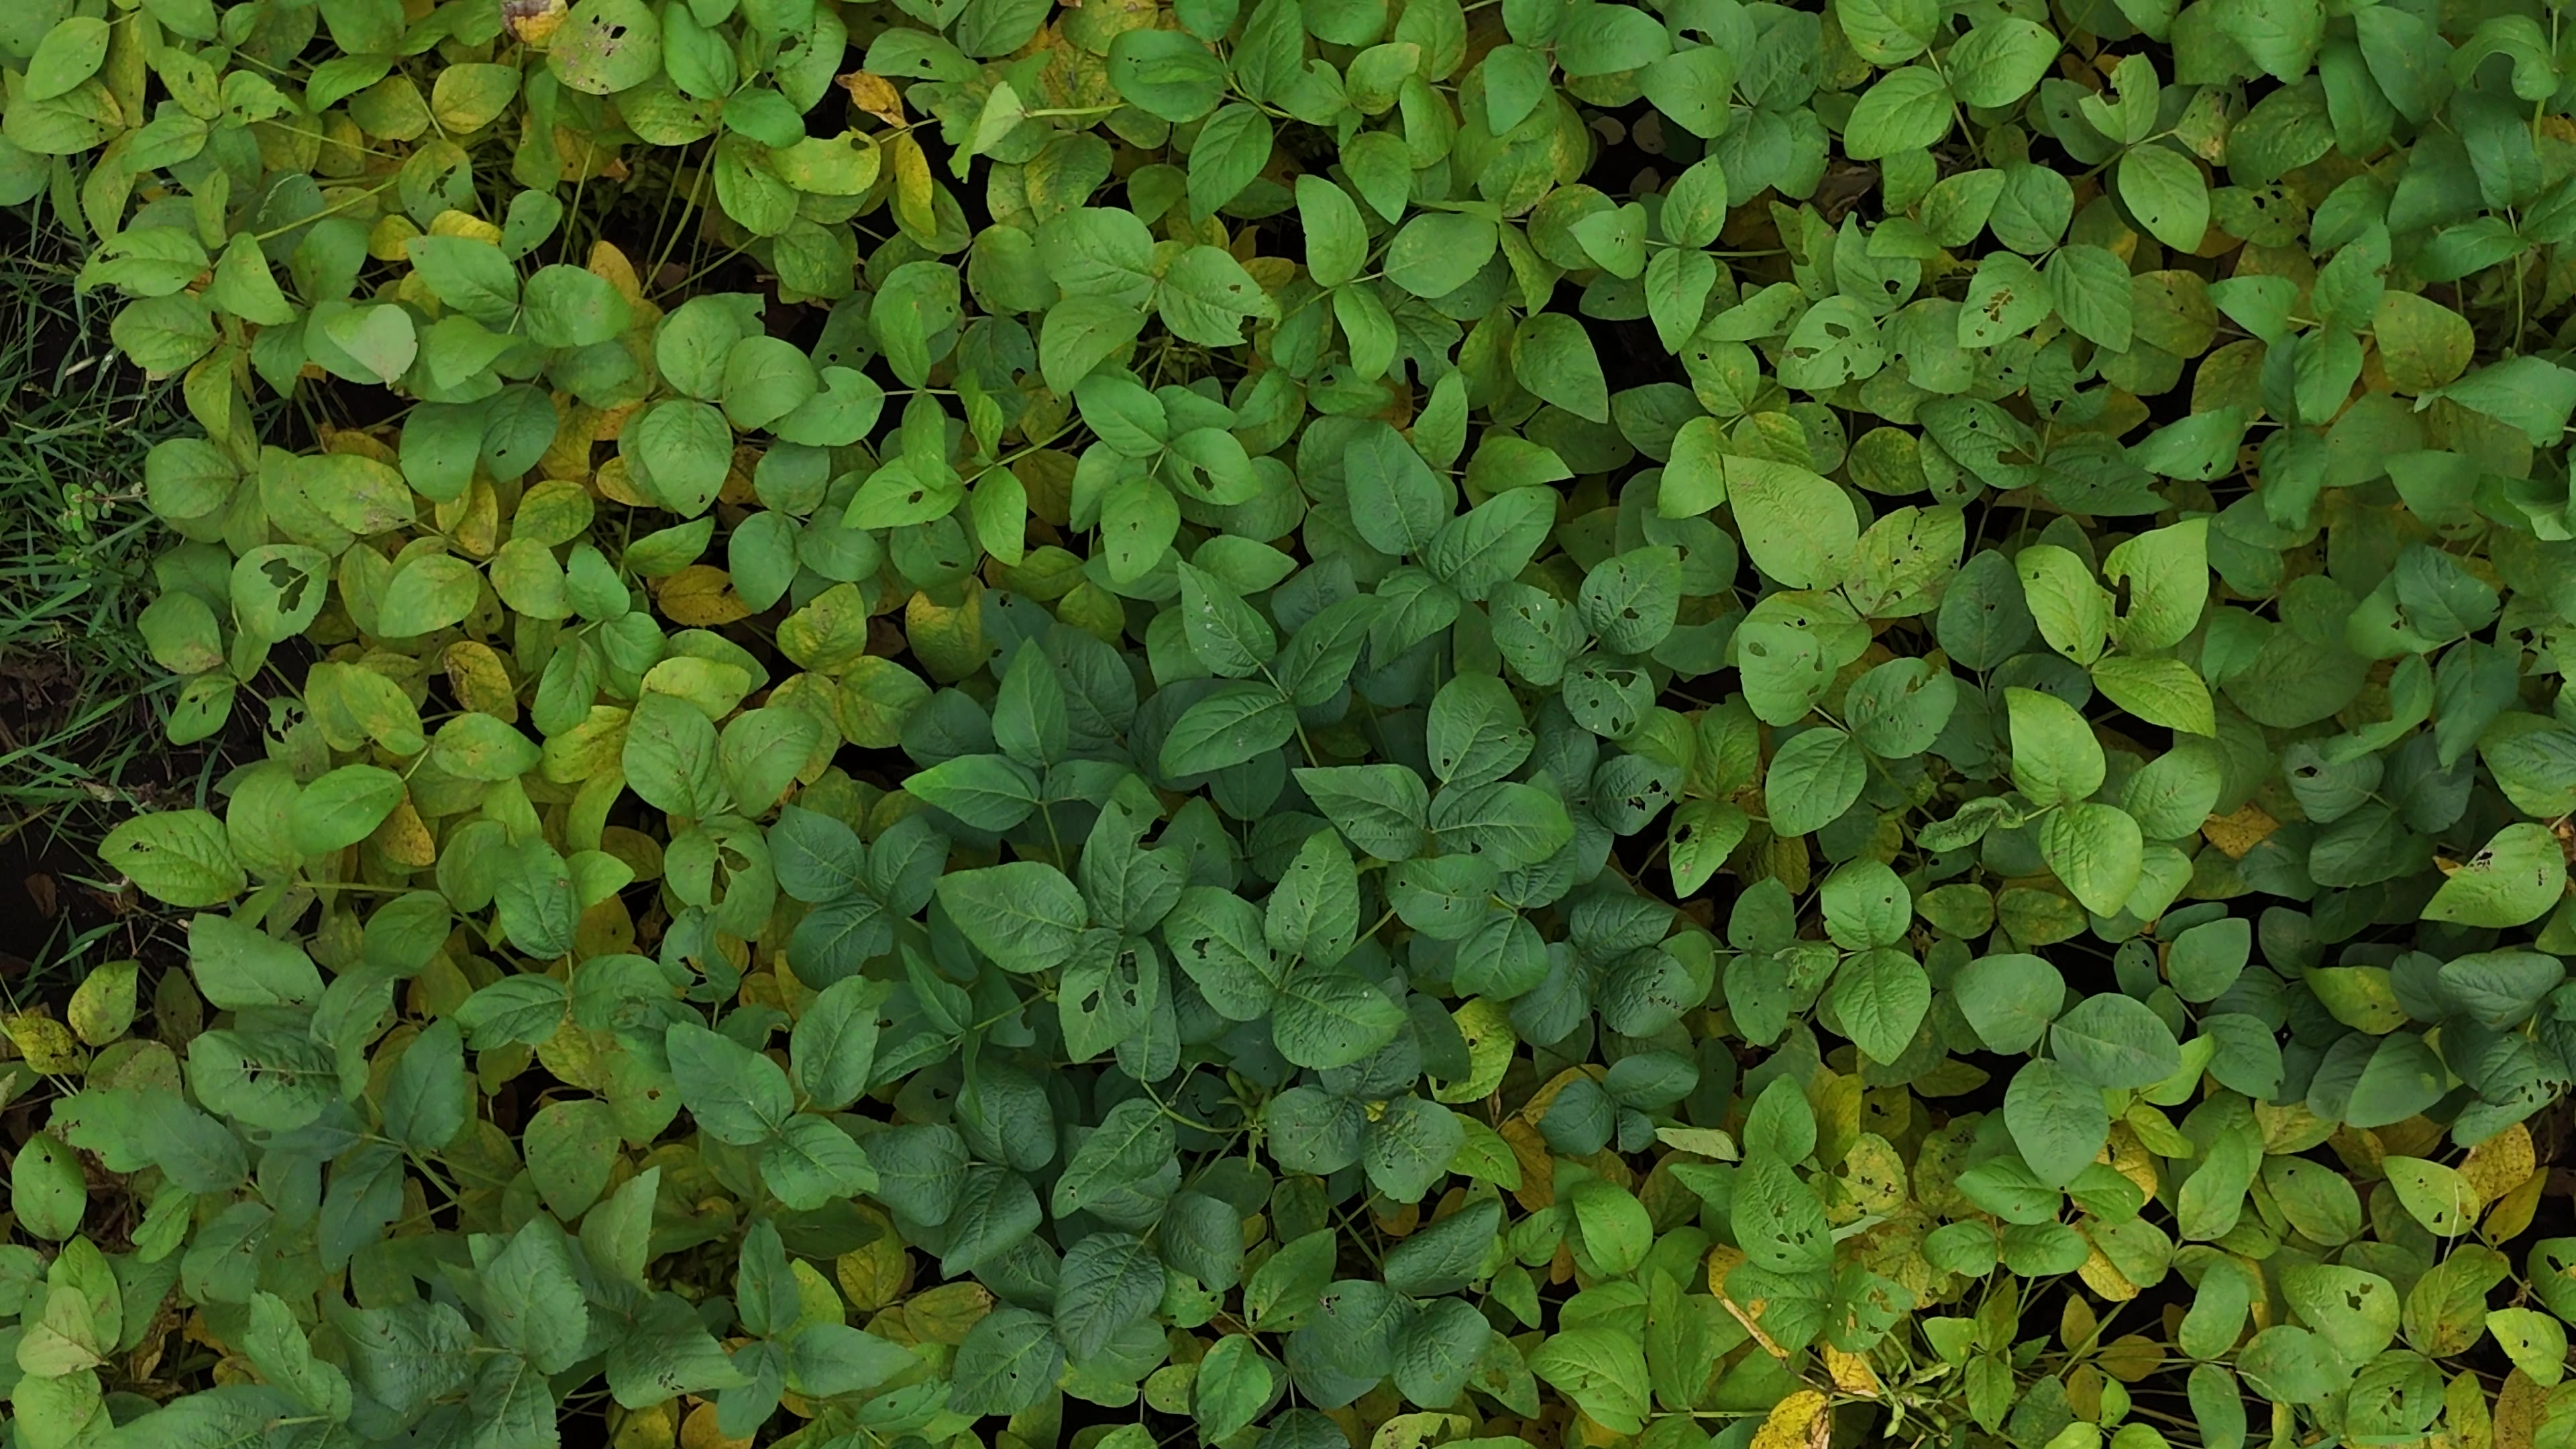
Label: Mosaic